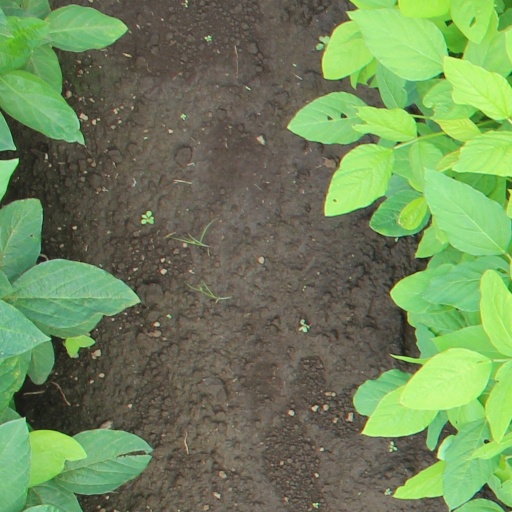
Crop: soybean